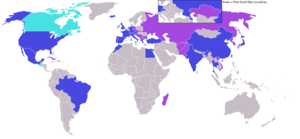
James Bond est un personnage de fiction créé par le romancier Ian Fleming en 1953. Bond est un agent secret britannique travaillant pour le MI6. Il a été promu dans la section 00. Peu après, son nom de code est devenu 007. Il a été interprété au cinéma par sept acteurs : Sean Connery, David Niven, George Lazenby, Roger Moore, Timothy Dalton, Pierce Brosnan et Daniel Craig, cela en vingt-six productions. Seuls deux films n'ont pas été réalisés par EON Productions. EON détient désormais la totalité des droits d'adaptation des romans James Bond de Ian Fleming.